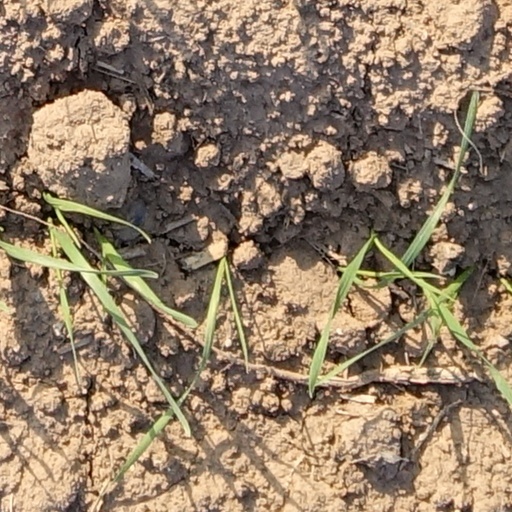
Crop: wheat